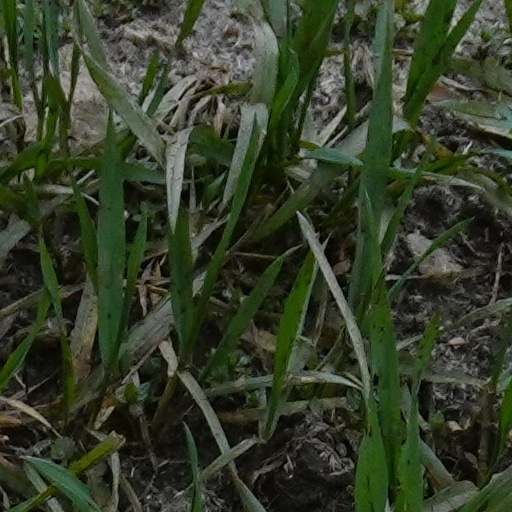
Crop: wheat